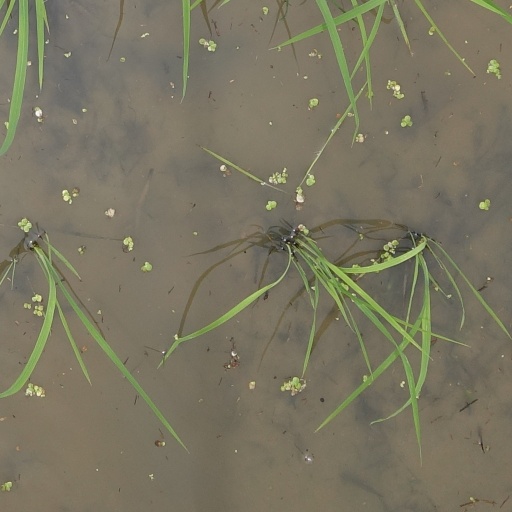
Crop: rice